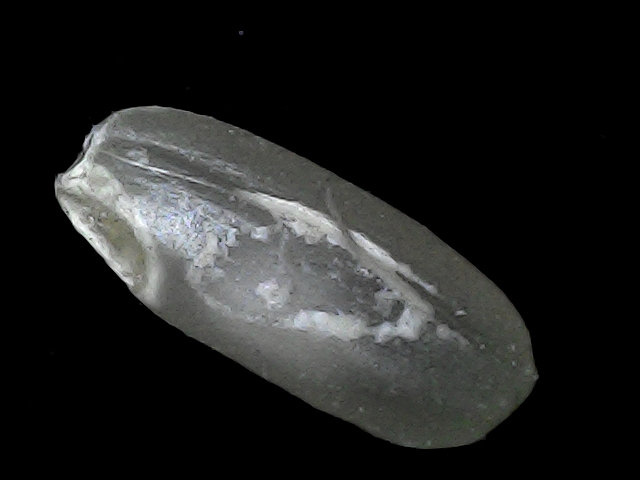
Rice variety: BD52